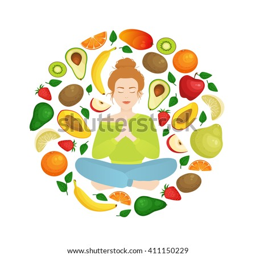
vector illustration with meditating woman in a circle of fruits .